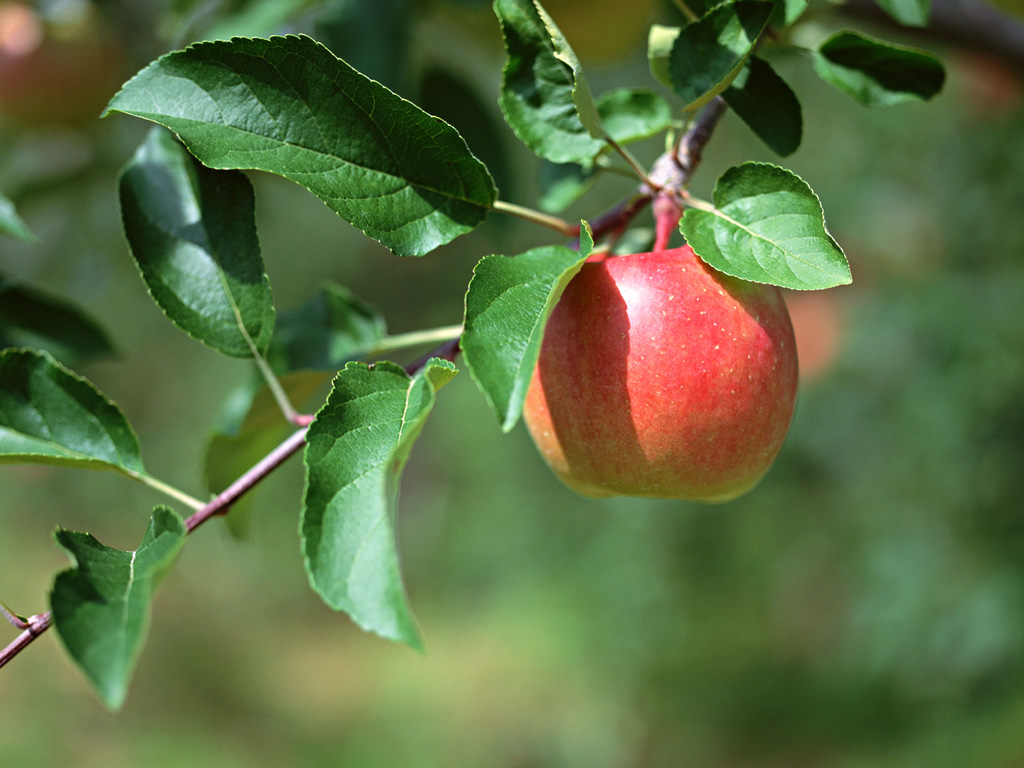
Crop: apple
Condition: healthy